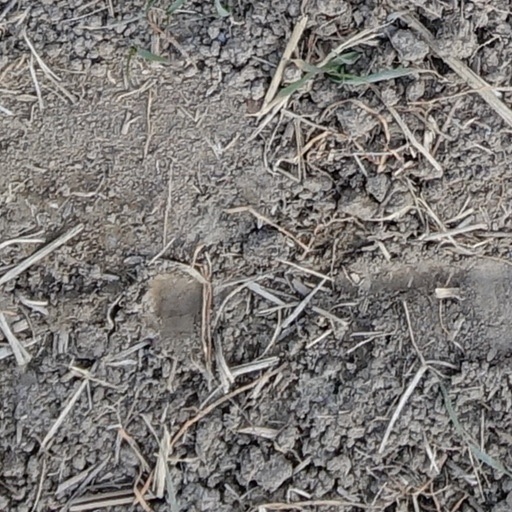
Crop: wheat